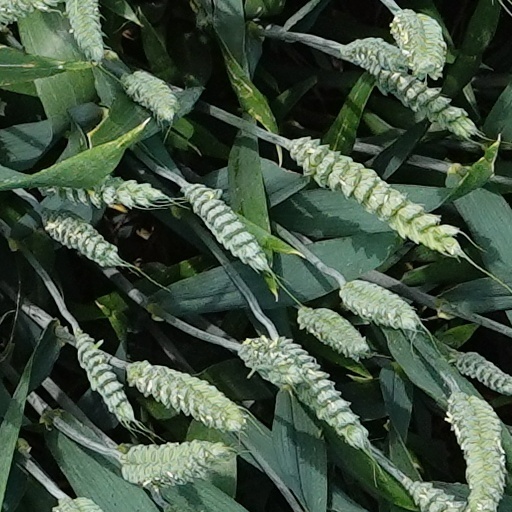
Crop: wheat